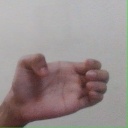
अक्षर: ख